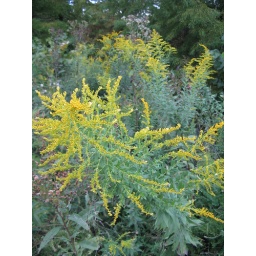
Beautiful plants in a field belonging to the abbey in Trappist, Kentucky.